Hü King Eng

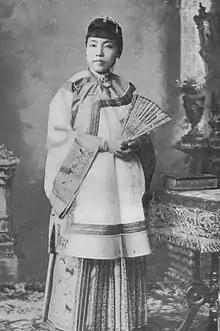
Hü King Eng on graduation from the Woman's Medical College of Philadelphia in 1894.

Hü King Eng (Foochow Romanized: Hṳ̄ Gĭnghŏng) was a physician, and the second ethnic Chinese woman to attend university in the United States, after King You Mé. Her medical career is well-documented, as she was treated as a celebrity by American media, due to the lack of even American women studying medicine at the time.